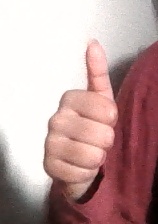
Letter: aleff